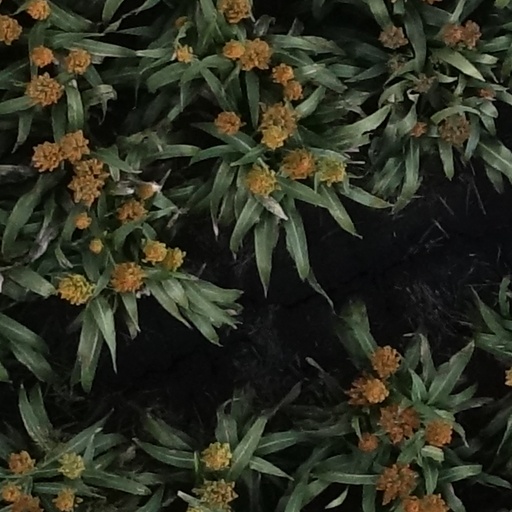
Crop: sorghum